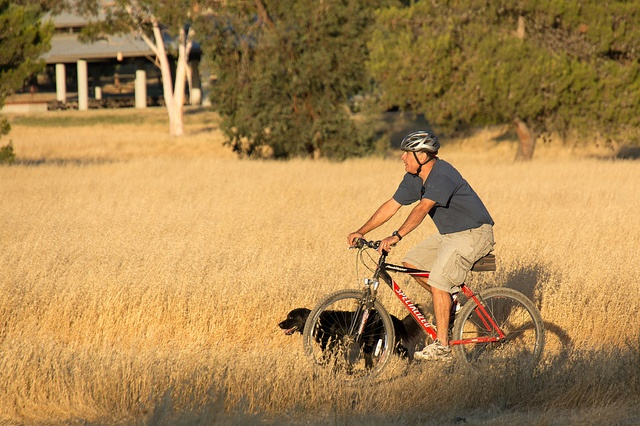
A man on a bicycle with a dog walking next to him
A man with a dog is going for a bike ride.
A man riding a bike with his helmet on through the grass.
a man rides a bike through a dry grass field
A man is riding a bike next to a dog.